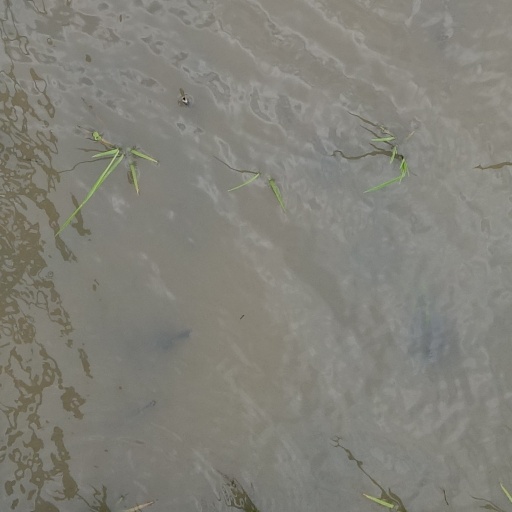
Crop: rice